Stolmen Church

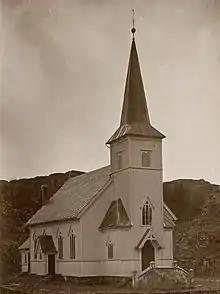
View of the church

Stolmen Church (historic name: ) is a parish church of the Church of Norway in Austevoll Municipality in Vestland county, Norway. It is located in the village of Kvalvåg on the island of Stolmen, although historically it was located on the small island of Møkster, hence the name. It is one of the five churches for the Austevoll parish which is part of the Fana prosti (deanery) in the Diocese of Bjørgvin. The white, wooden church was built in a long church style in 1892 using plans drawn up by the architect Hans Heinrich Jess. The church seats about 320 people.